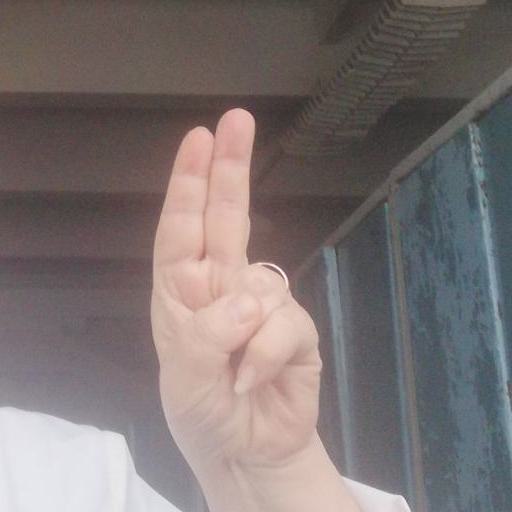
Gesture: two_up